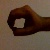
The image shows a hand gesture representing the number 0 in Indian Sign Language.